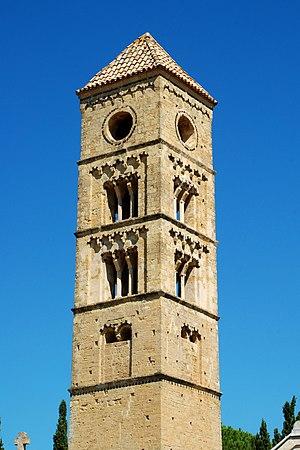
France - Languedoc - Hérault - Puissalicon - ancienne église Saint-Étienne de Pezan - tour romane This building is indexed in the Base Mérimée, a database of architectural heritage maintained by the French Ministry of Culture,
La tour romane de Puissalicon est un clocher de style roman lombard situé près de Puissalicon dans le département français de l'Hérault en région Occitanie.